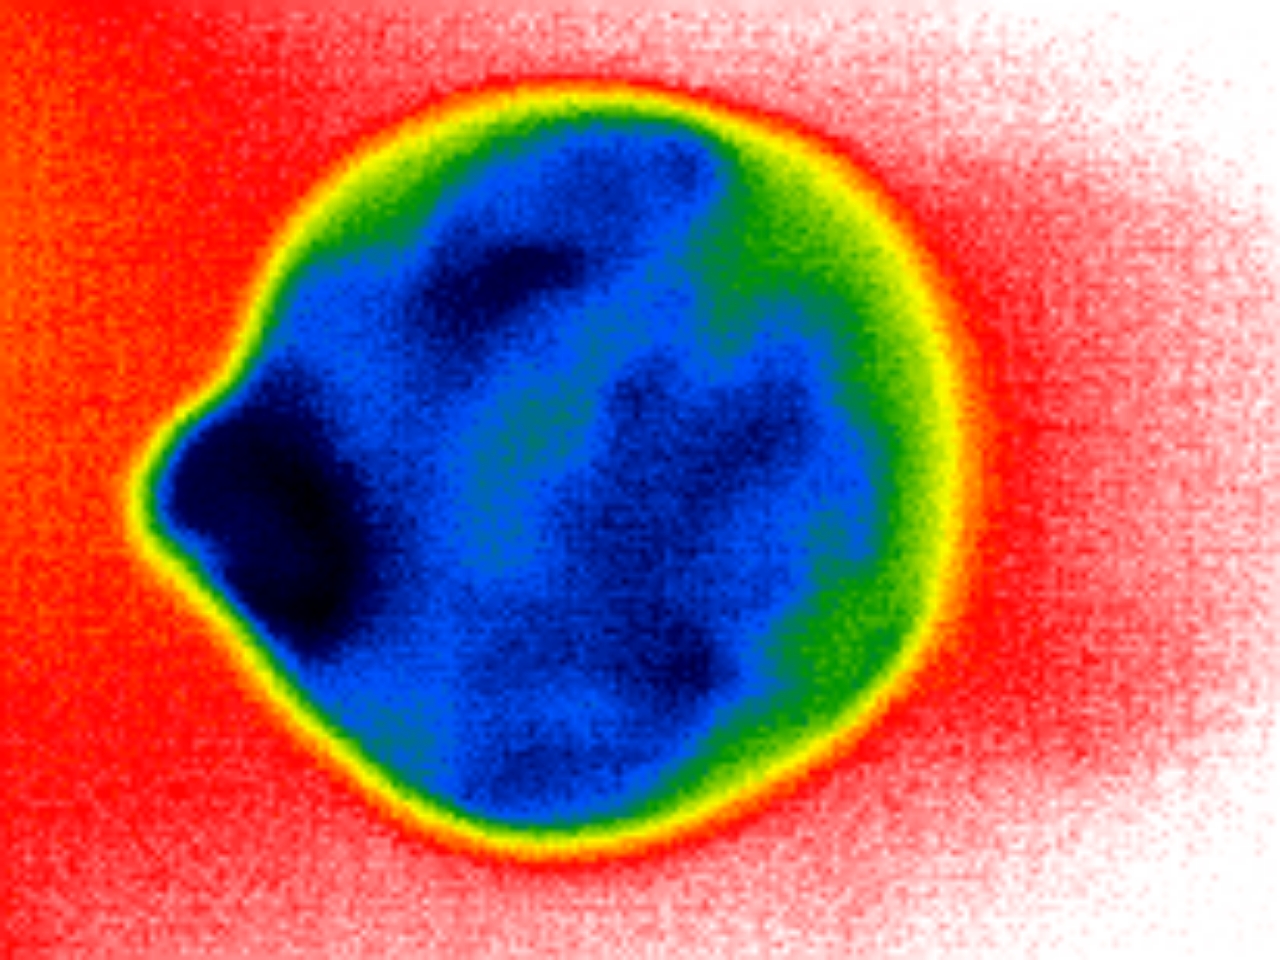
Label: Major Defect